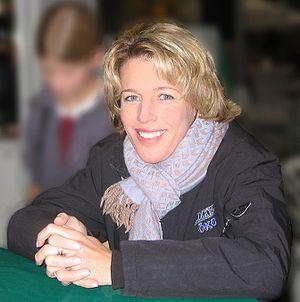
Meredith Michaels-Beerbaum est une cavalière de saut d'obstacles née le 26 décembre 1969 à Los Angeles aux États-Unis. Épouse du cavalier allemand Markus Beerbaum et belle-sœur du multi-médaillé olympique Ludger Beerbaum, elle monte à cheval pour l'Allemagne.